History of Brown University

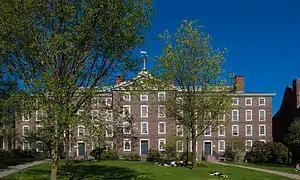
University Hall, Brown's first building, was constructed in 1770

The Philadelphia Association of Baptist Churches offered the impetus for establishing a college in Rhode Island—home of the mother church of their denomination. While the Baptists had established Hopewell Academy in 1756, they remained unrepresented among the colonial colleges. The Congregationalists had Harvard and Yale, the Presbyterians had the College of New Jersey and the Episcopalians had the College of William and Mary and King's College. Isaac Backus, a historian of the New England Baptists and an inaugural Trustee of Brown, wrote of the October 1762 resolution taken at Philadelphia: